Threshold (architecture)

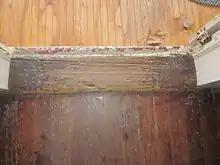
A worn-out wooden threshold

A threshold is the sill of a door. Some cultures attach special symbolism to a threshold. It is called a door saddle in New England.